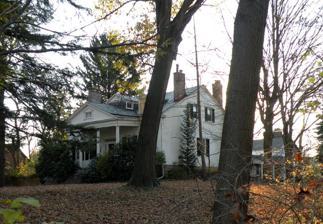
Building: Isaac Lightner House
Country: United States of America
Year built: 1833
Historic house in Pennsylvania, United States United States historic place Isaac Lightner House U.S. National Register of Historic Places Pittsburgh Landmark – PHLF Show map of Pennsylvania Show map of the United States Location 2407 Mount Royal Boulevard, Shaler Township, Pennsylvania Coordinates 40°32′15″N 79°58′21.65″W / 40.53750°N 79.9726806°W / 40.53750; -79.9726806 Built 1833 Architectural style Greek Revival NRHP reference No. 78002333 Significant dates Added to NRHP April 20, 1978 Designated PHLF 1976 The Isaac Lightner House in Shaler Township, Pennsylvania , was built in 1833.  This Greek Revival house was added to the National Register of Historic Places on April 20, 1978, and the List of Pittsburgh History and Landmarks Foundation Historic Landmarks in 1976. References